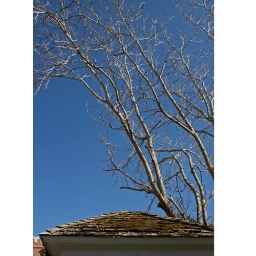
tree over roof in a blue sky